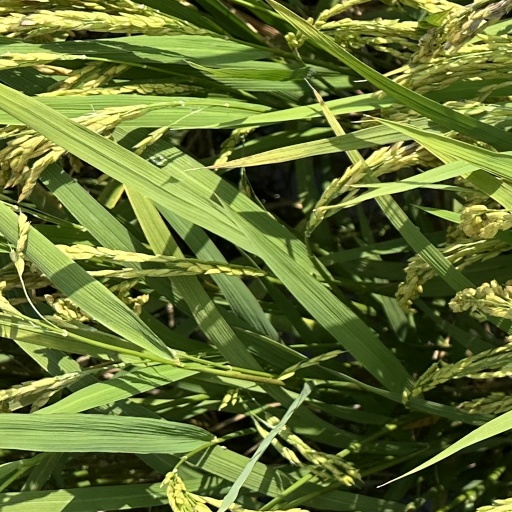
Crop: rice